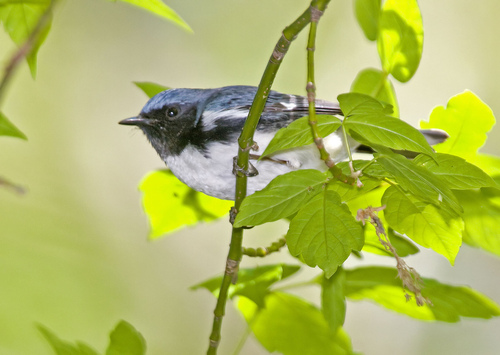
this bird has a blue crown and back, grey and white wing bars, black eyes, a small narrow pointy bill and a white belly.
a small round bird with a white belly and a blue crown.
this bird has a black crown, a sharp black bill, and a white belly.
this plump black bird has a thin black beak and a white throat, breast, and abdomen.
a bird with a white belly, black face, and a blue crown.
this particular bird has a white belly and chest with a black throat and secondaries
this bird has wings that are black and has a white belly
this bird is blue with white and has a very short beak.
this bird has wings that are blue and has a white belly
this bird has a white belly, breast and black back
Species: Black Throated Blue Warbler